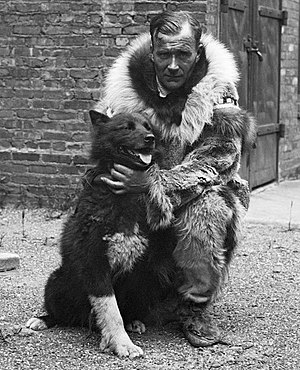
Serumløbet til Nome i 1925
Gunnar Kaasen, Balto
Serumløbet til Nome var en redningsaktion i Alaska i 1925, der blev sat i værk da en difteri-epidemi i januar 1925, begyndte at brede sig til alle de yngste i byen Nome i Alaska. Det serum der kunne standse epidemien befandt sig i Anchorage, omkring 1.600 km borte, og det eneste fly der kunne få medicinen frem i tide havde en frossen motor, og kunne ikke starte.